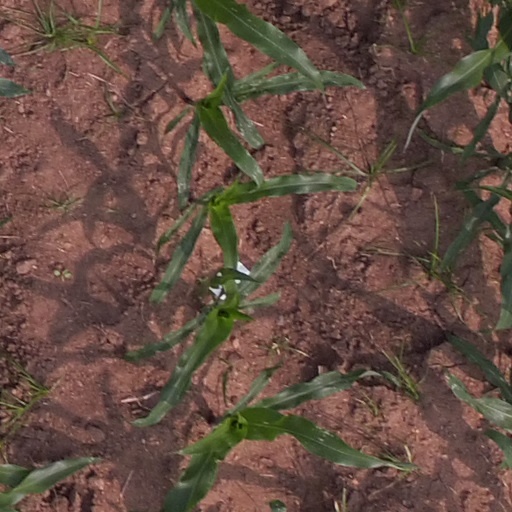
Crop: maize; corn